Peña Bajenza

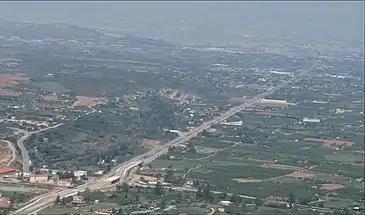
Soria-Logroño road seen from Peña Bajenza

The views at the top of the mountain are with no doubt one of the most beautiful all around La Rioja. From there, several villages and the main city of the province can be seen. The views are definitely not suitable for people with dizziness. Most of the channel of the Iregua river can be seen, specifically throughout the route of the road which joins Soria and Logroño. Just below the almost vertical wall of the rocks, it is situated the village of Islallana (the place where we started for), 300 meters underneath the top.